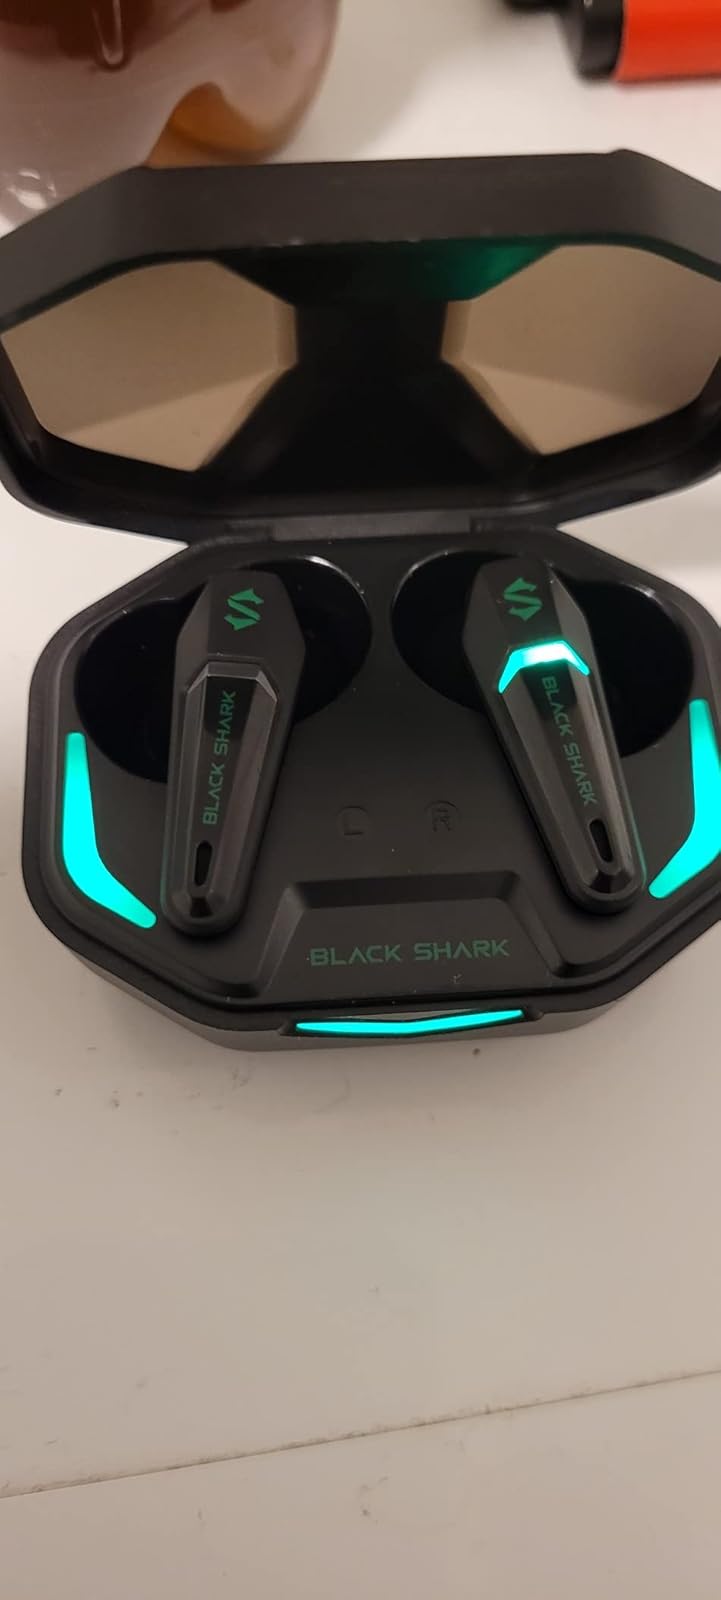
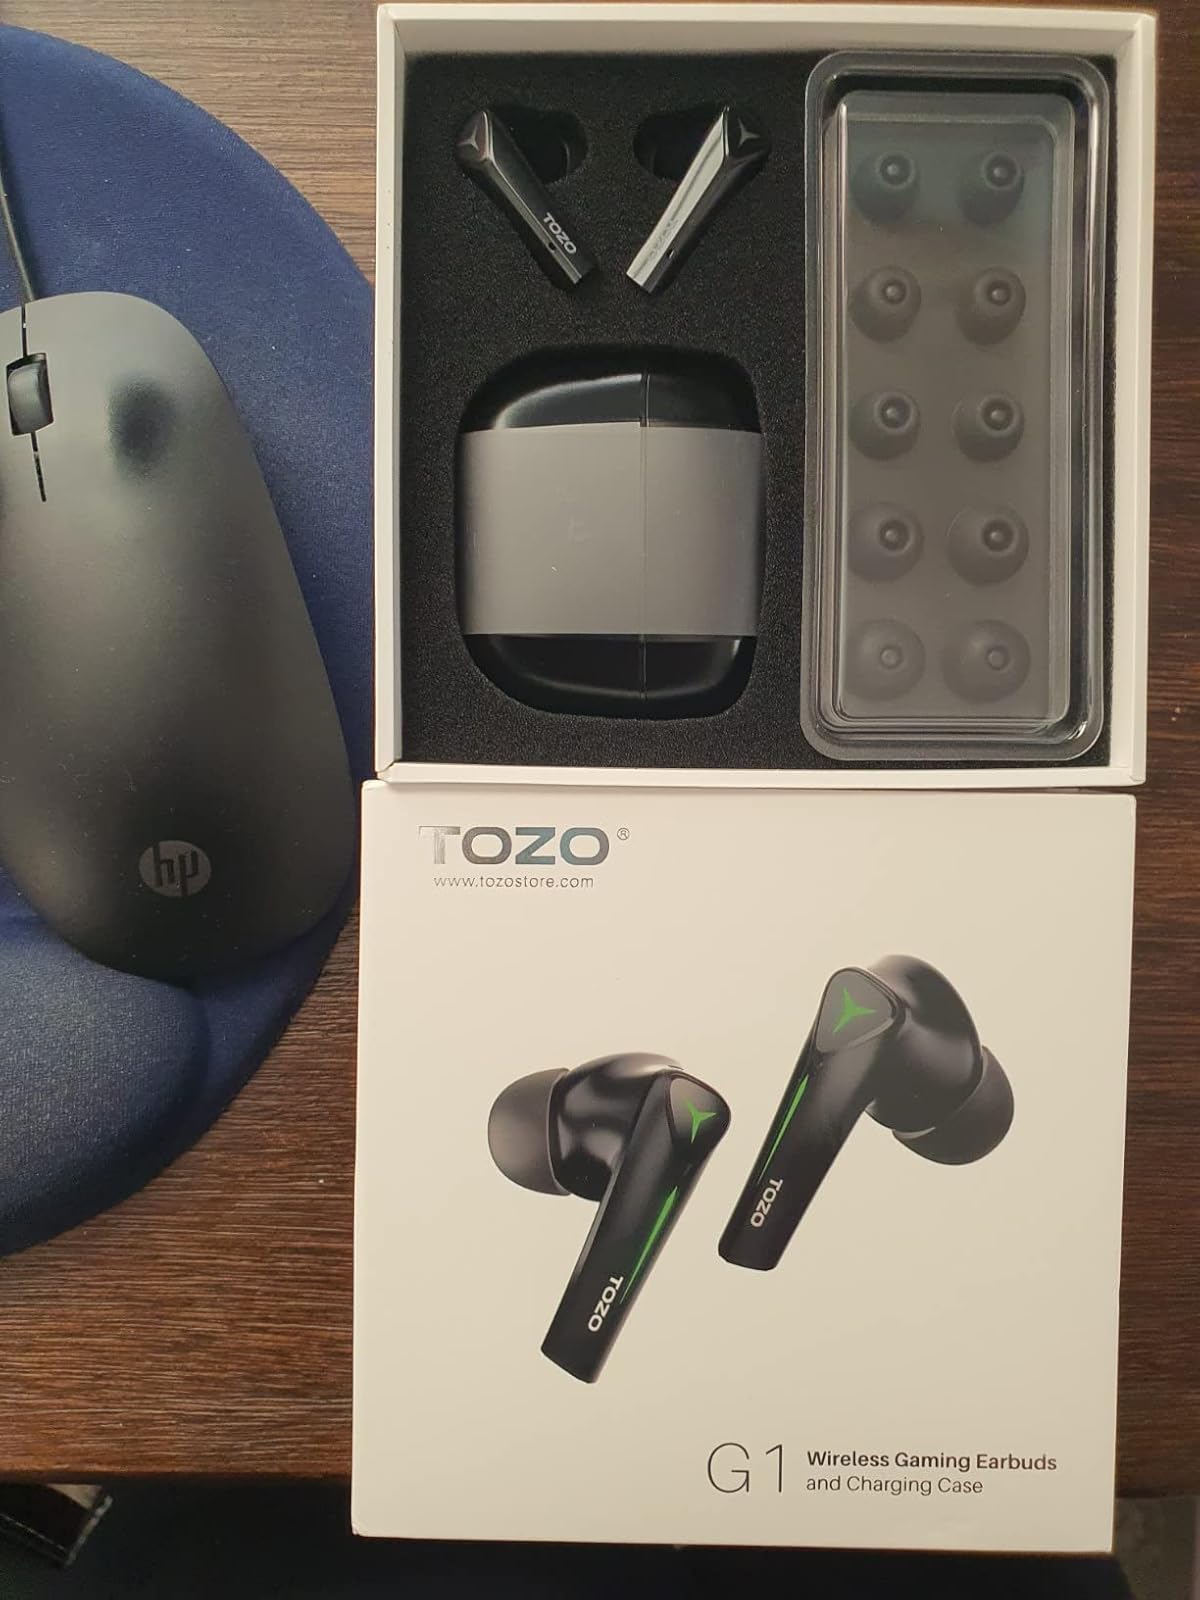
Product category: earbuds
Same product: no